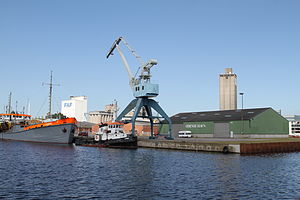
Odense Havn
Industri i Odense Indre Havn.
Odense Havn, grundlagt 1803, er Danmarks syvende største erhvervshavn målt på omsætning.